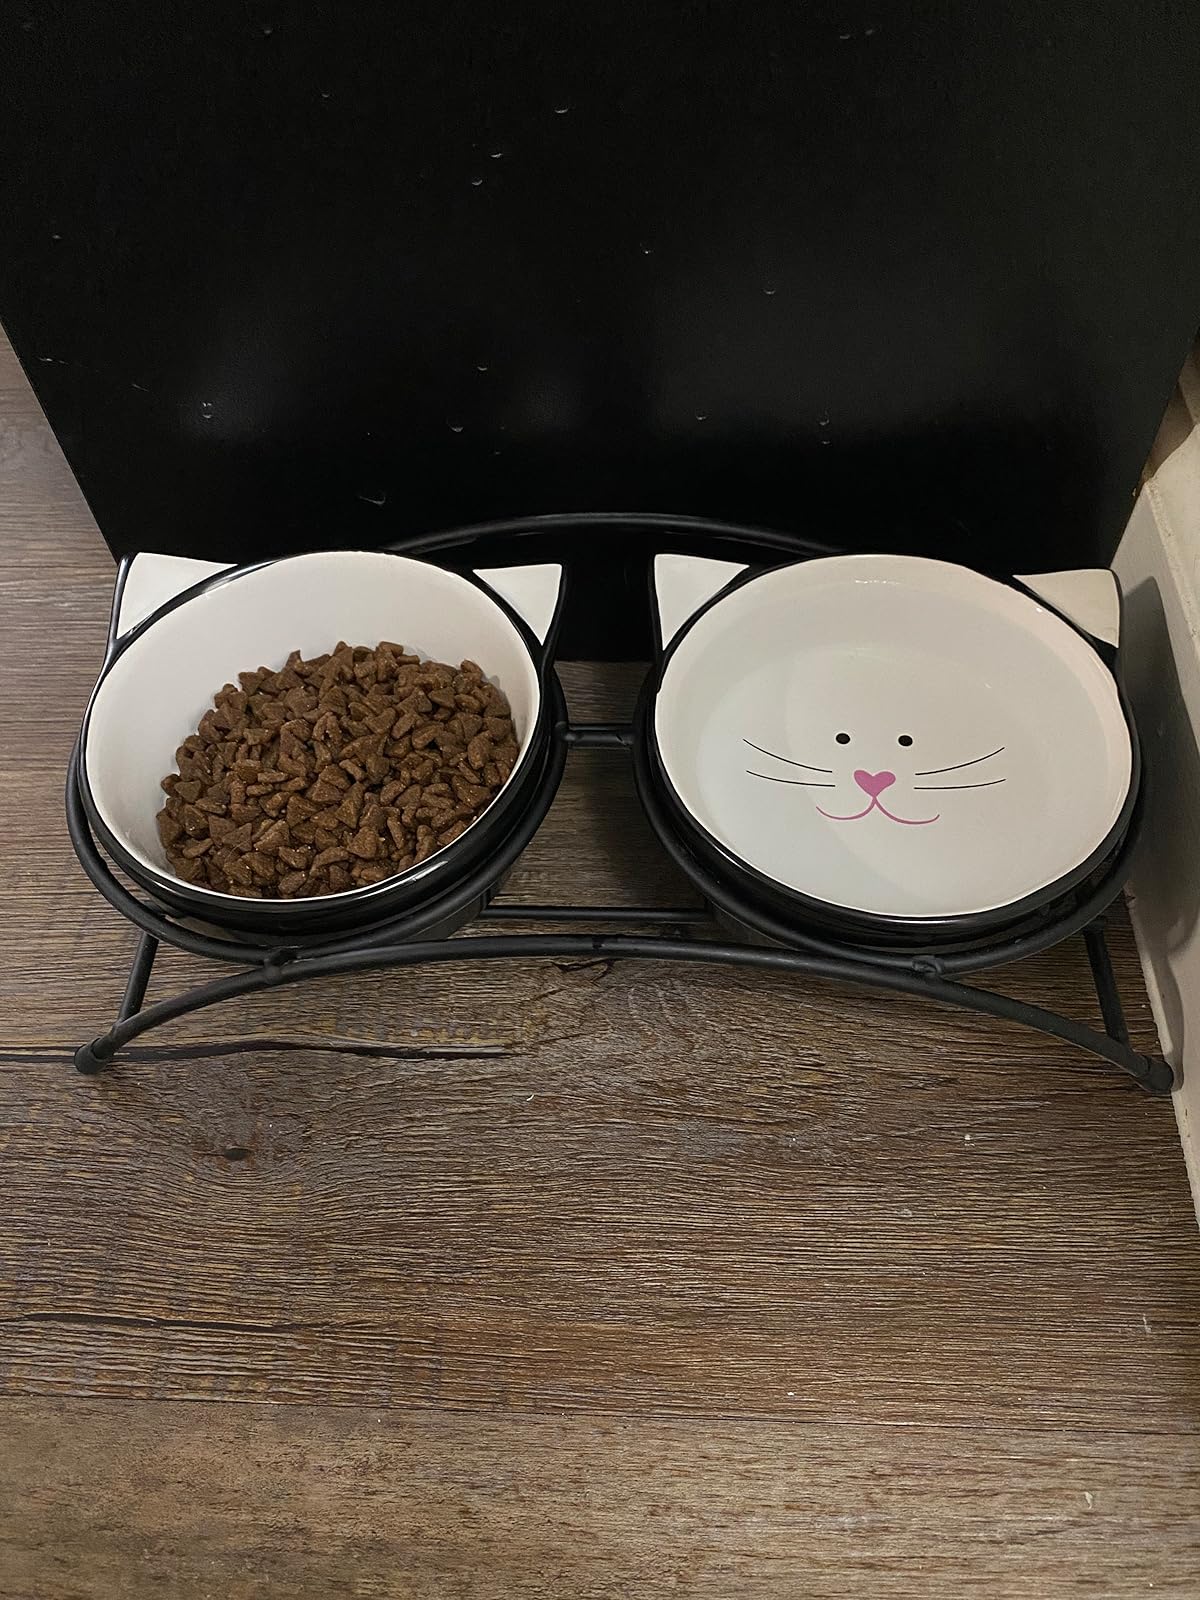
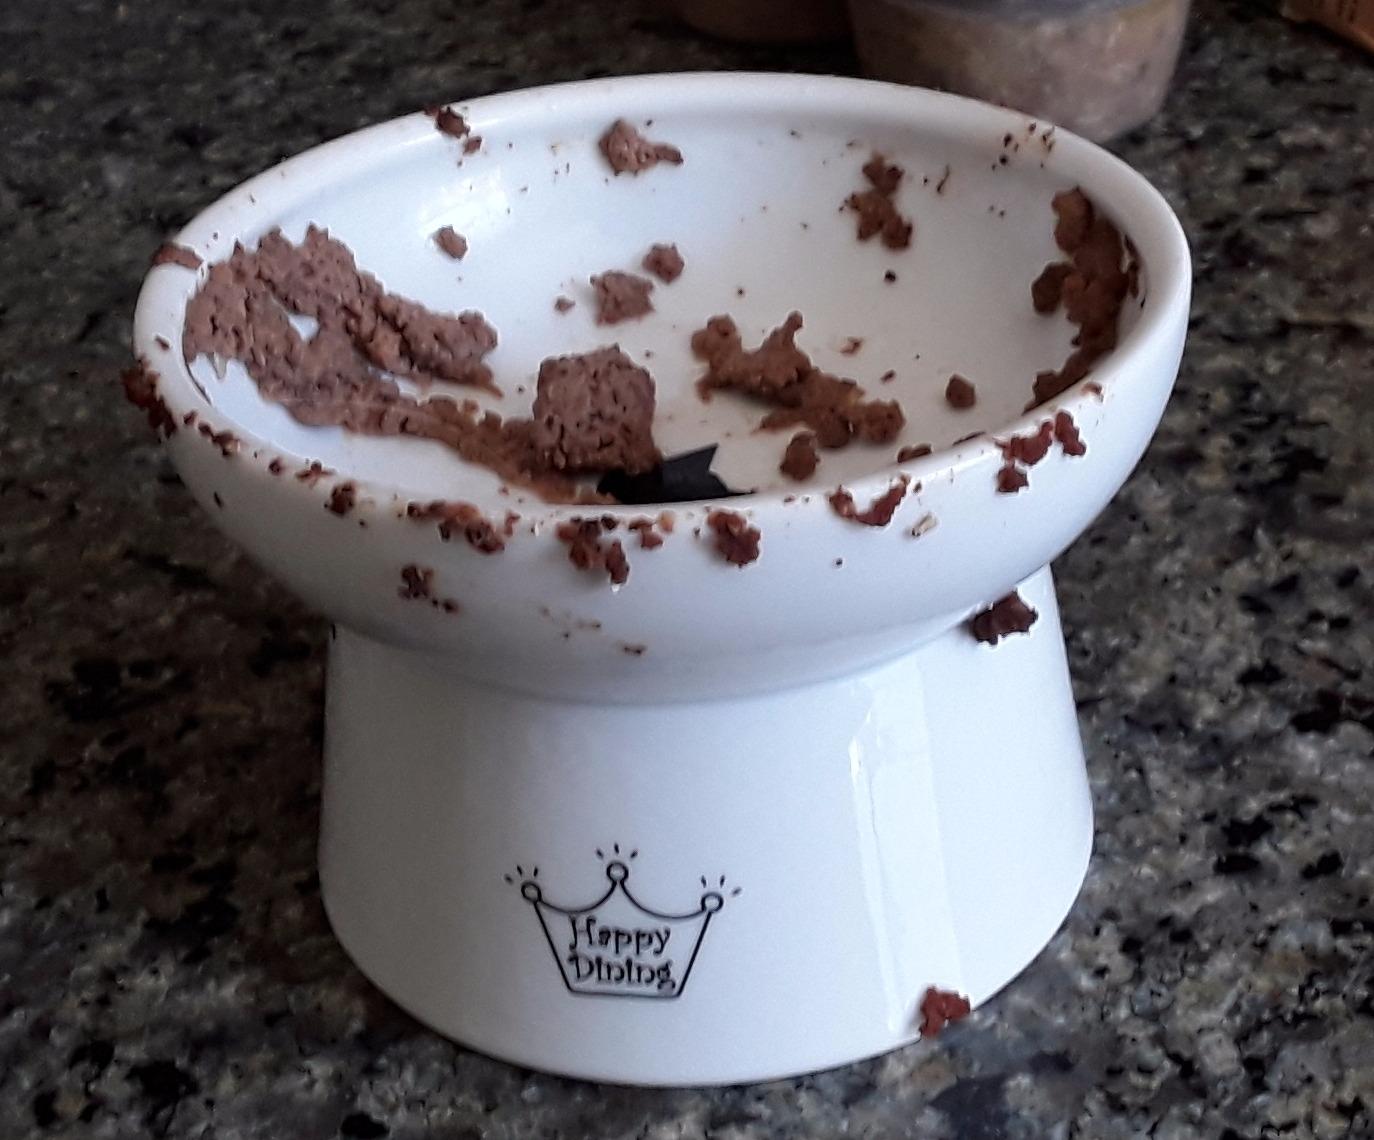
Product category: items_bowl
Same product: no